Gheorghe Pop de Băsești

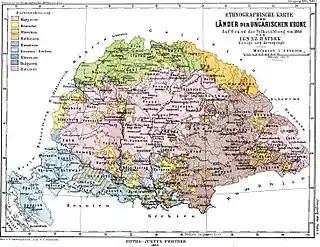
Ethnic groups of the Hungarian Kingdom according to the 1880 census (ethnic Romanians depicted in grey)

On 22 June 1872, Pop de Băsești was elected for the first time deputy in the Hungarian diet in the Szilágycseh electoral district, where, for the following nine years (he was again elected in 1875 and 1878), he advocated for the rights of ethnic Romanians living in Transylvania. In that capacity Pop de Băsești protested vehemently against the consequences of the Austro-Hungarian Compromise of 1867 and the Magyarization conducted via the education laws of 1868 and 1879, the Nationalities Law, the Electoral and Press laws, comparing the status of the Romanians in the Kingdom of Hungary with that of the Irish in the United Kingdom of Great Britain and Ireland: "For the Ireland of the Magyar state, for this is what the unfortunate Transylvania is, we have endured in these lands for longer than 2000 years. All our tribulations and hopes bond us to the land on which we live". On the adoption of the Trefort education bill in 1879, which sought to make the Hungarian language mandatory in primary and confessional schools, Pop de Băsești stated the following: "If it's a sin to make an attempt on another man's life, in the case of the present law it is a greater sin to make an attempt on the life of an ethnicity, even of more nationalities, of all nationalities of the Lands of the Crown of Saint Stephen".